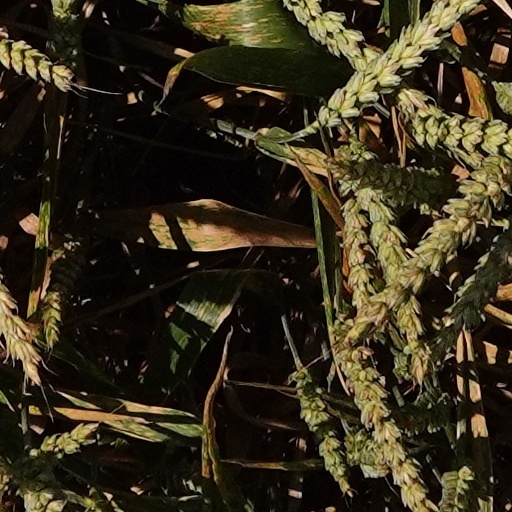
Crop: wheat